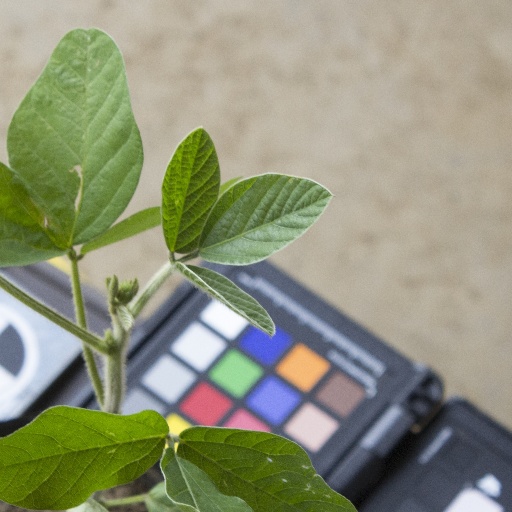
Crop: soybean